Addiscombe Military Seminary

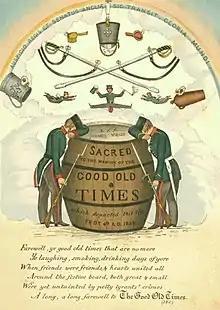
Nostalgic cartoon by Cadet George B. Wymer, and poem by Cadet John F. Cookesley, marking their passing out from Addiscombe in 1859. The cadets' uniforms are: (left) the tailed coatee in use until 1858; (right) the tunic introduced in that year. Frontispiece to H.M. Vibart, "Addiscombe: its heroes and men of note" (1894)

Following the Indian Rebellion of 1857, the East India Company was wound up in 1858. The college passed into government hands, becoming known as the Royal Indian Military College, Addiscombe, but continued to perform much the same function. With the amalgamation of the Royal and Indian services in 1861, there was initially a proposal that Addiscombe should be retained as a military college. However, the War Office decided that the establishments at Woolwich and Sandhurst were sufficient for their needs, and the college closed in June the same year.